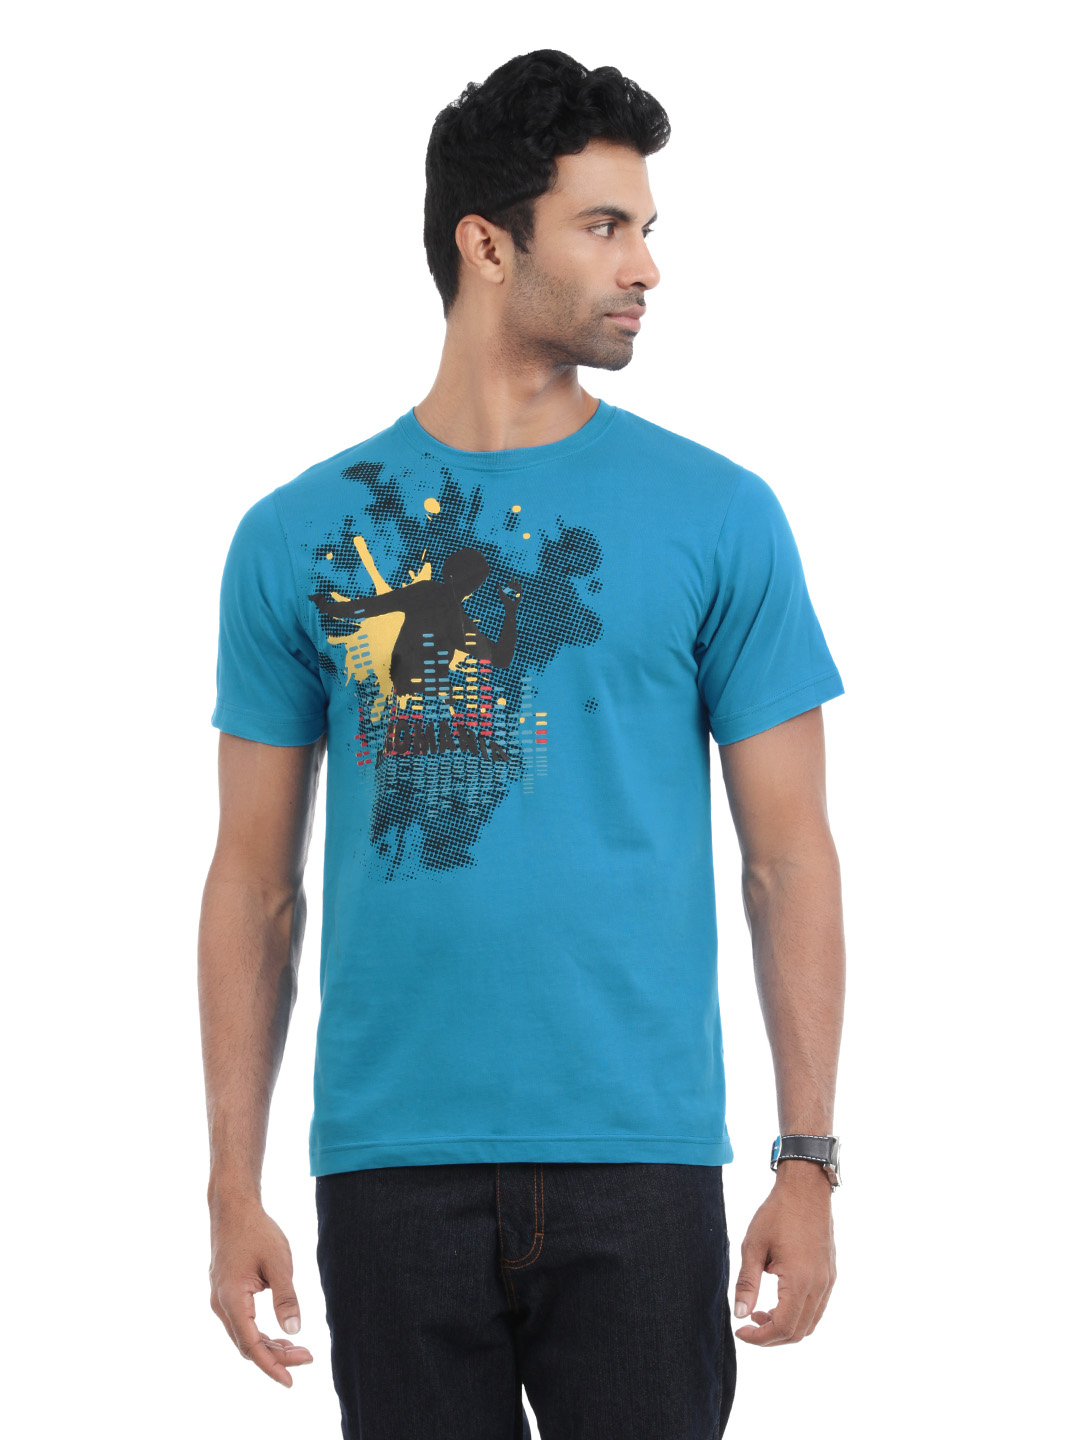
Myntra Men Blue T-shirt
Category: Apparel / Topwear / Tshirts
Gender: Men
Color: Blue
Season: Summer 2012
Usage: Casual